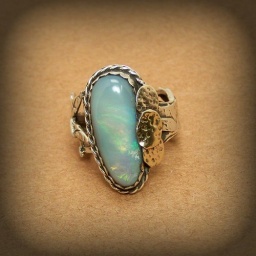
Dryad dreams ring of wishes tree of life Black Opal set in sterling silver